Samuel Lucas (1805–1870)

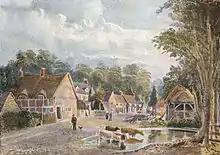
Gosmore by Samuel Lucas (1805–1870)

Samuel Lucas was born to William and Ann Lucas in Hitchin, Hertfordshire. He was the descendant of yeomen and brewers who were based in the area since the 1500s.